AI Mark VIII radar

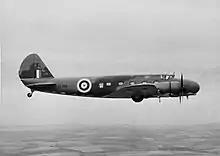
A formerly Canadian Boeing 247D, DZ203, was used extensively during the war to test US radar systems in the UK.

Awaiting the arrival of a scanner, in the autumn of 1940 the AMRE had ordered the delivery of an aircraft with some sort of radio-transparent nose. The Indestructo Glass company proposed using thick Perspex, while the AMRE team preferred a composite material of polystyrene fabric and Egyptian cotton bound with phenol formaldehyde resin (the glue used in Bakelite), or a similar paper-based resin composite. The Perspex solution was chosen, and in December 1940 Bristol Blenheim "N3522", a night fighter adaptation of the Blenheim V, arrived at RAF Christchurch, the nearest suitable airfield. A number of attempts had to be made to successfully mount the nose to their test aircraft. It was not until the spring of 1941 that Indestructo delivered suitable radomes and the mounting issues were wholly solved.